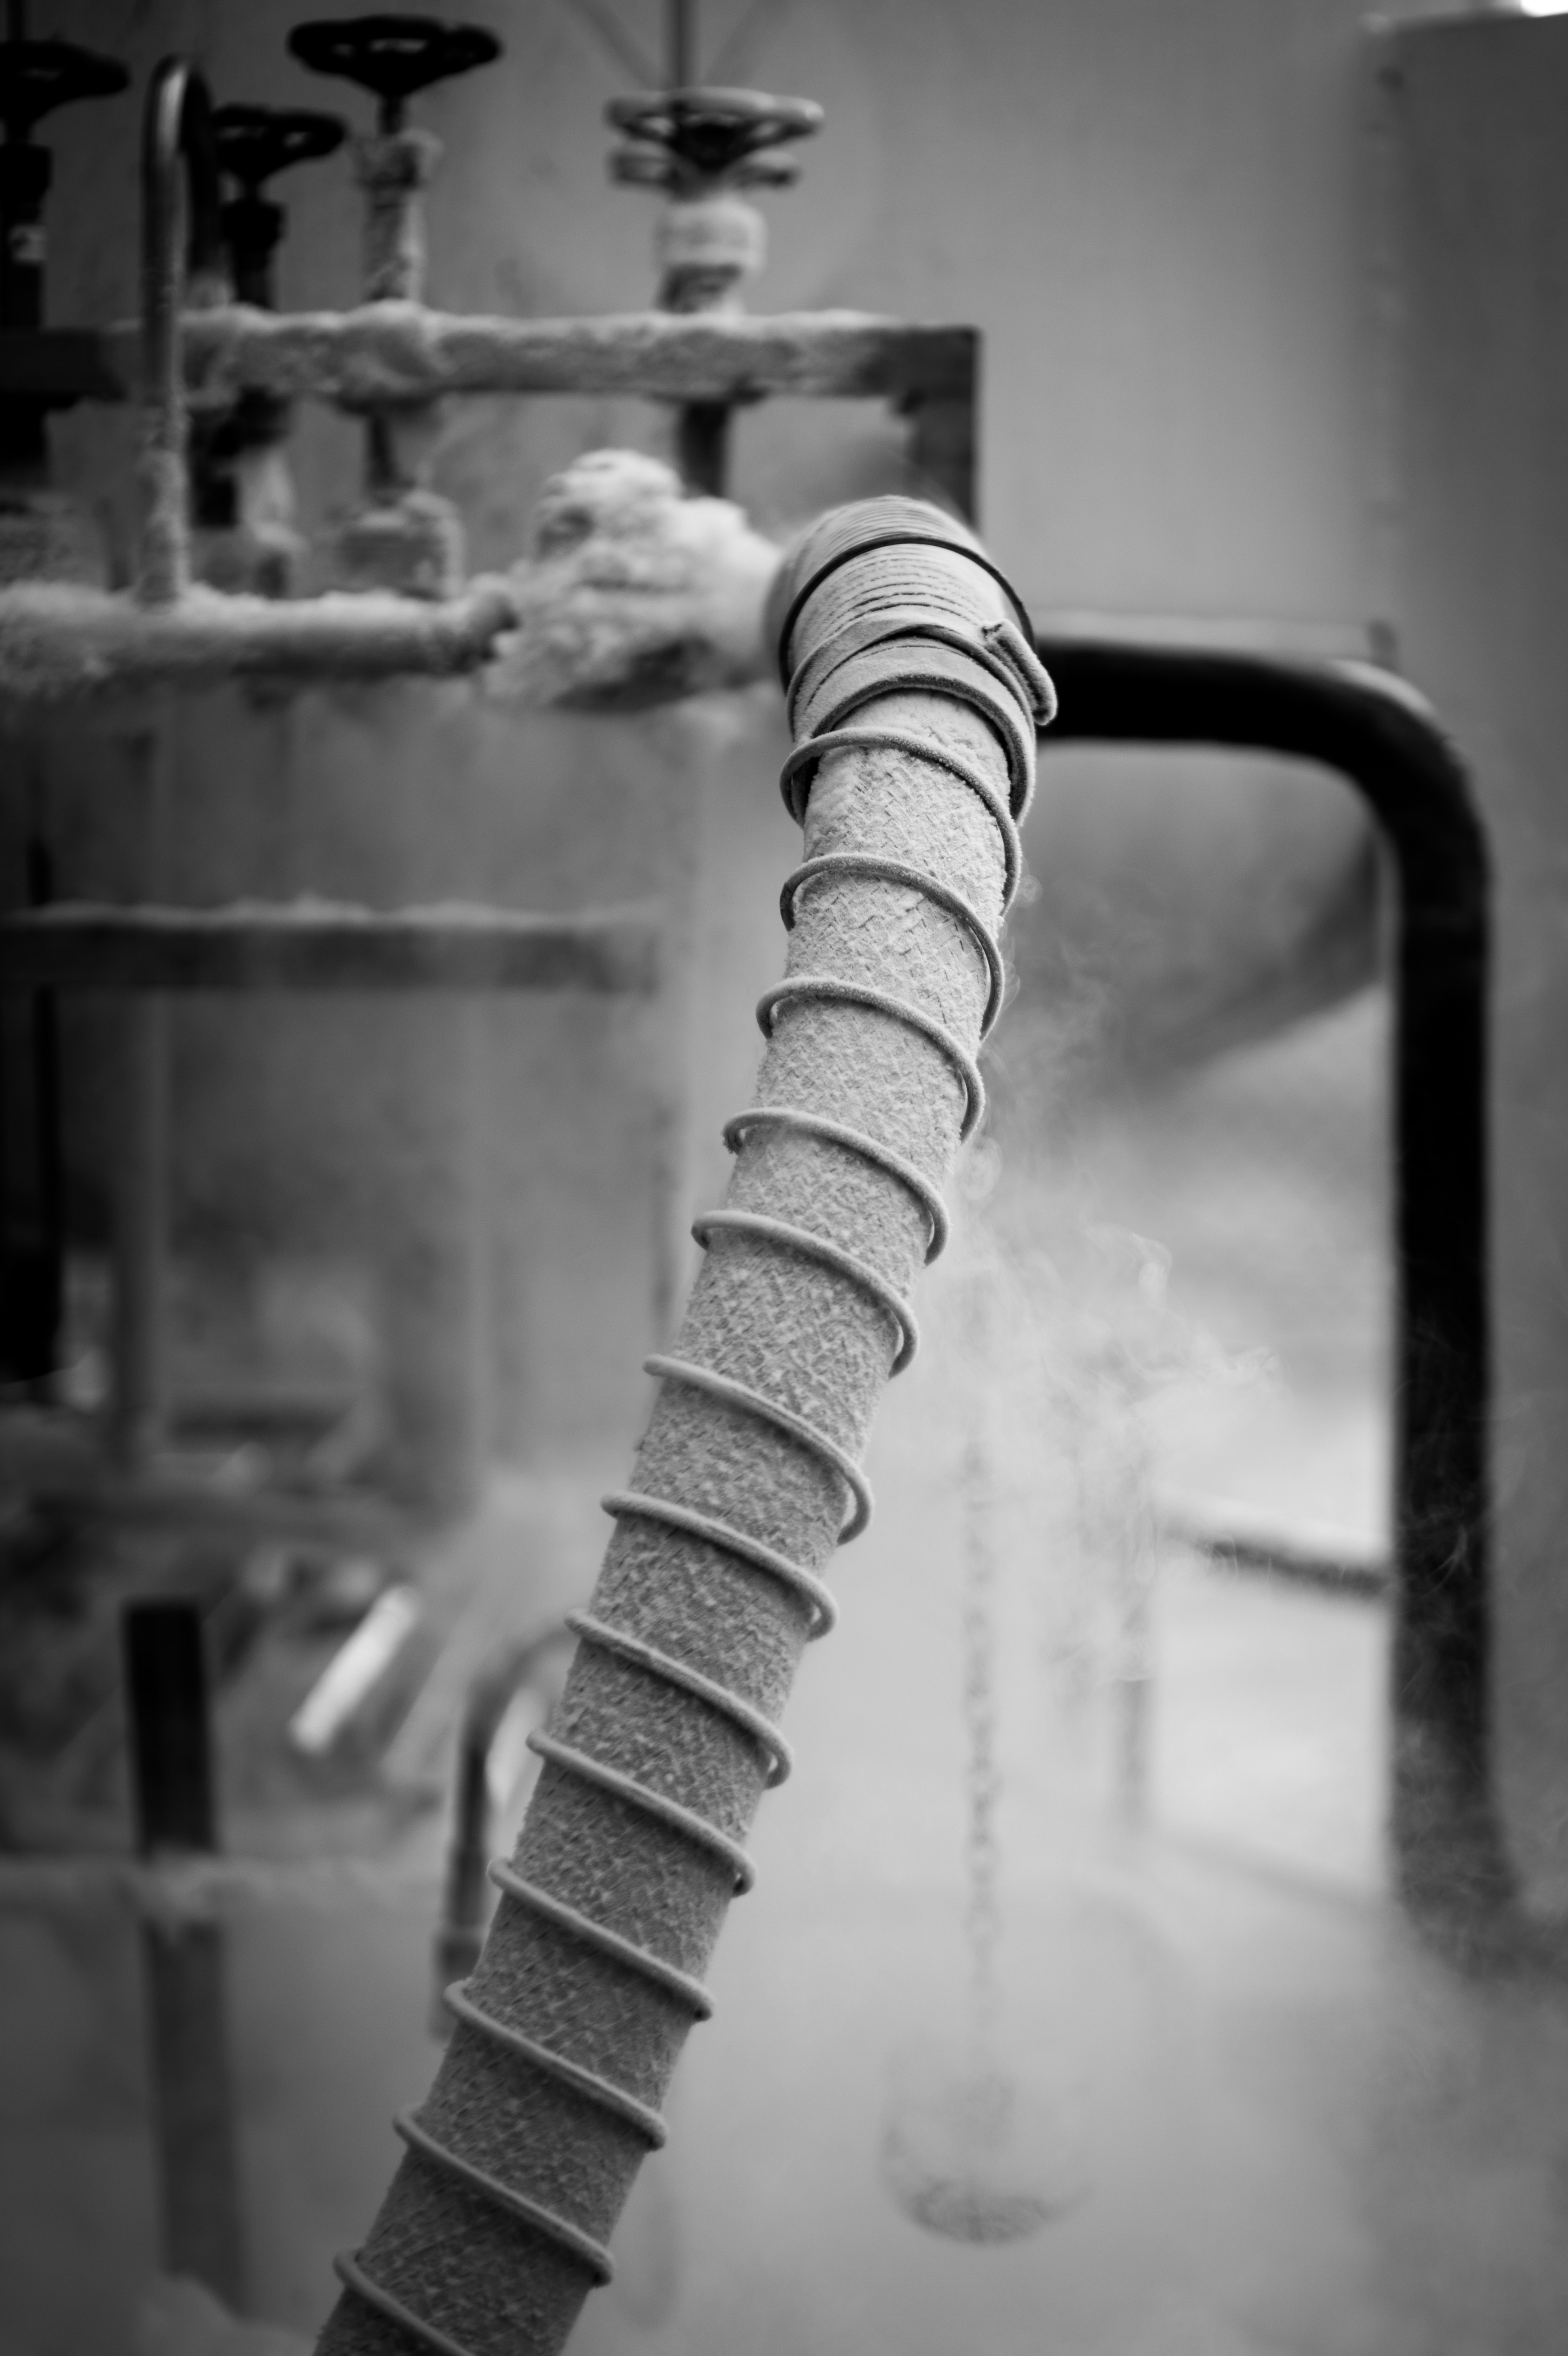
black and white, monochrome, monochrome photography, room, architecture, photography, stairs, coil spring, still life photography, style, metal, skeleton